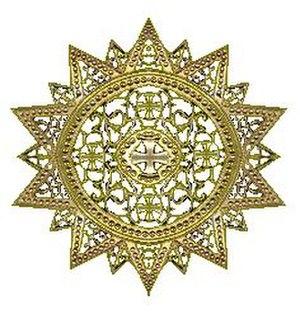
L'ordre de l'Étoile d'Éthiopie a été créé en tant qu'ordre de chevalerie de l'Empire éthiopien, fondé par le négus de Choa puis empereur d'Éthiopie Menelik II en 1884-1885. Il est actuellement attribué par le Conseil de la Couronne d'Éthiopie en tant qu'ordre dynastique.